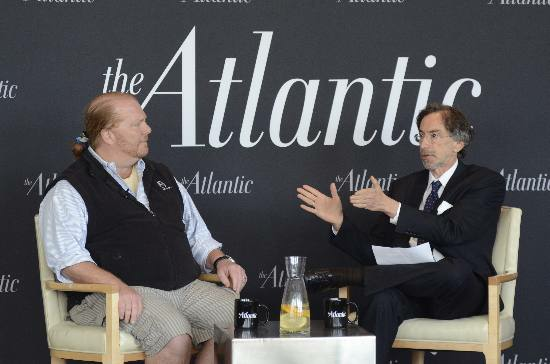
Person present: Yes